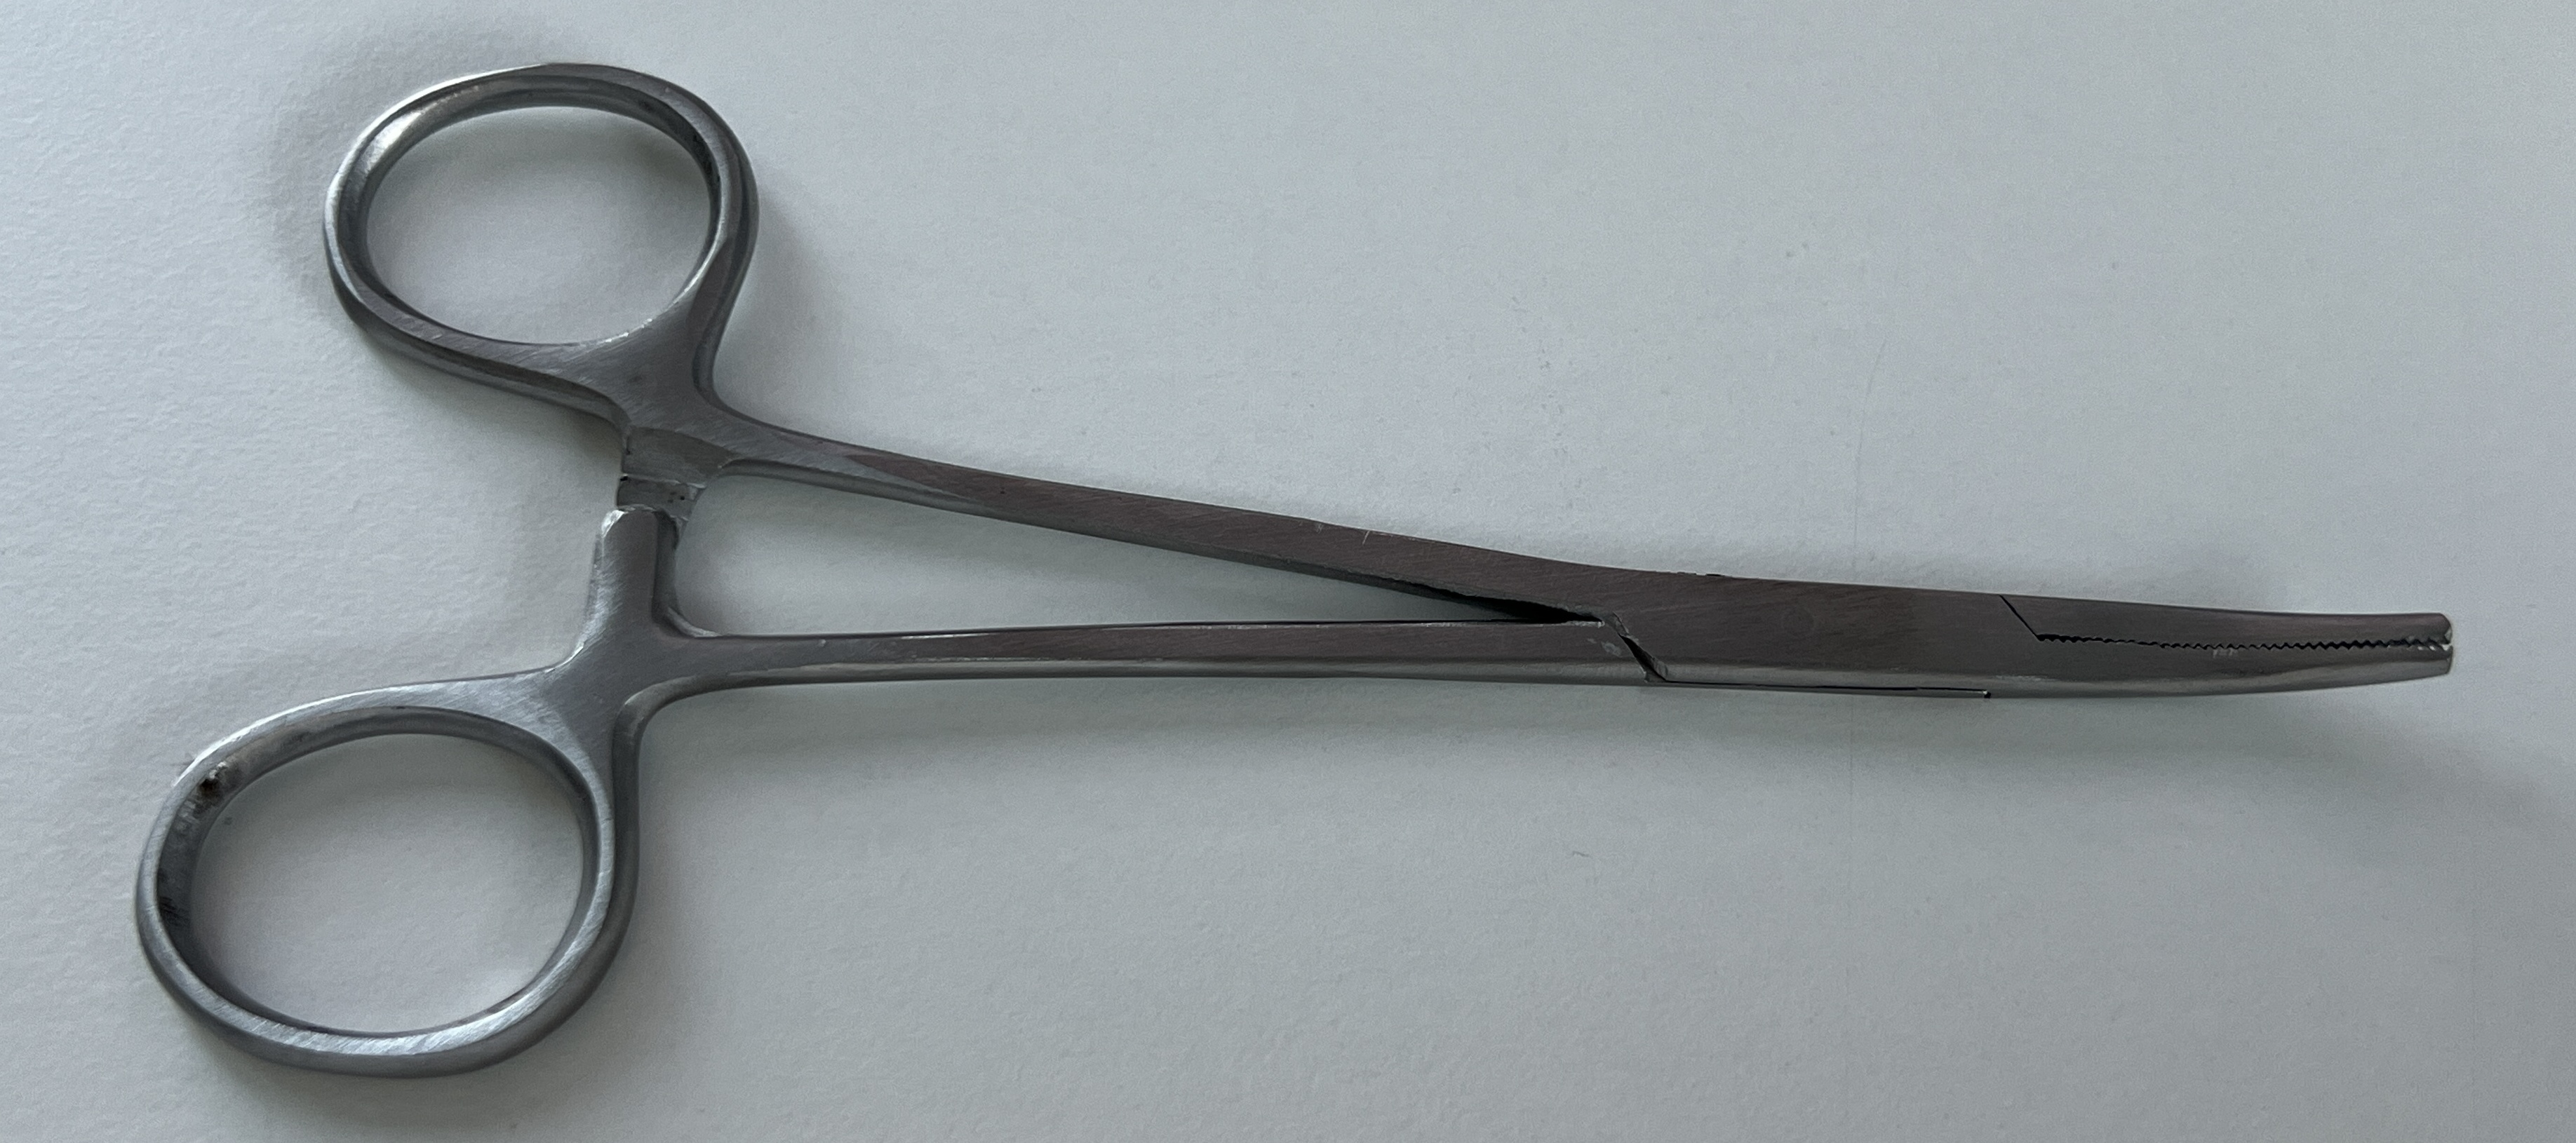
Hinged instrument state: closed